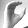
ASL letter: C